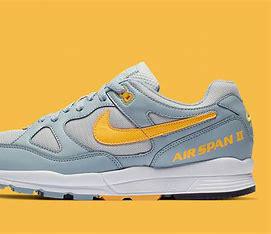
Brand: Nike
Model: Air Span Ii